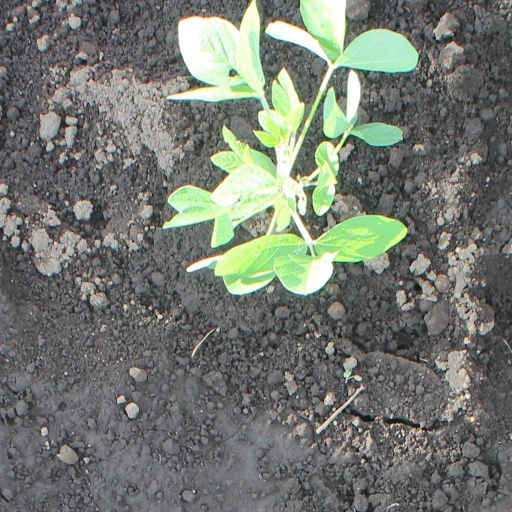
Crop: soybean